Salmon Air

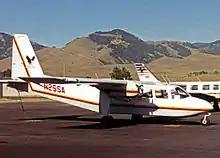
Britten-Norman Islander of Salmon Air at Salmon Idaho in 2000

Salmon Air was a commuter airline based in Salmon, Idaho, United States. Originally established in 1968 as Salmon Air Taxi, the company went bankrupt in the early '80s and was reorganized under new ownership, DBA Salmon Air Taxi, and eventually, DBA Salmon Air.